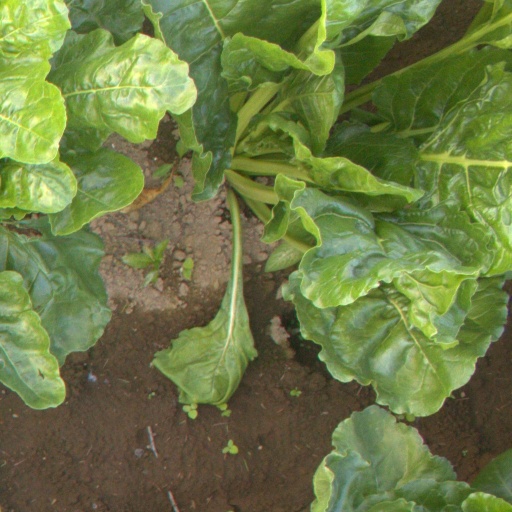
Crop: sugar beet